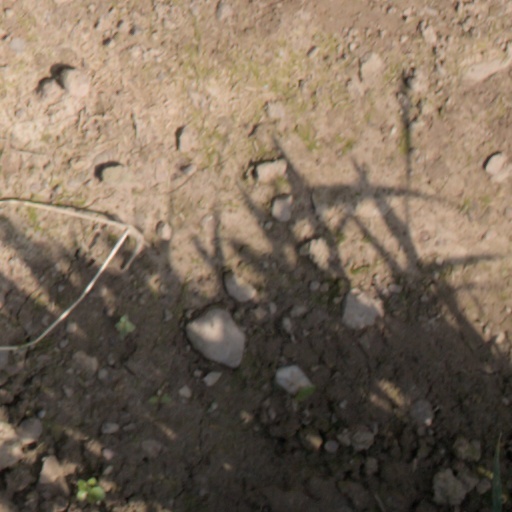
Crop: wheat